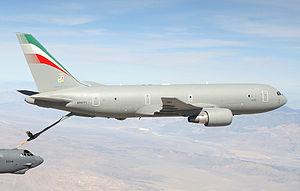
Cet article liste les aéronefs des forces armées des États-Unis. Les prototypes sont généralement préfixés par un « X » et sans nom, tandis que les modèles de pré-série sont généralement précédés d'un « Y ».
Le Boeing 767 est un avion de ligne à réaction gros-porteur de taille moyenne construit depuis 1981 par Boeing Commercial Airplanes. Il est le premier biréacteur à fuselage large du constructeur et le premier avion de ligne à être équipé d'un cockpit à deux membres d'équipage avec une planche de bord tout écran. L'avion est équipé de deux turboréacteurs à double flux, d'un empennage conventionnel et, pour réduire la traînée aérodynamique, d'un profil de voilure supercritique. Conçu comme avion de ligne gros-porteur plus petit que les appareils précédents, tels que le 747, le 767 a une capacité allant de 181 à 375 passagers et une autonomie de 3 850 à 6 385 milles nautiques, selon les versions. Le développement du 767 ayant été fait en simultané avec celui d'un biréacteur à fuselage étroit, le 757, les deux appareils partagent des caractéristiques communes ; de ce fait, une certification unique permet de piloter les deux appareils.